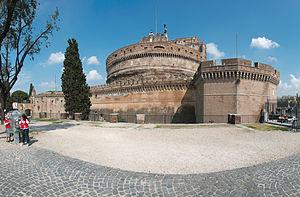
Rome /ʁɔm/ est la capitale de l'Italie. Située au centre-ouest de la péninsule italienne, près de la mer Tyrrhénienne, elle est également la capitale de la région du Latium, et fut celle de l'Empire romain durant 357 ans. En 2019, elle compte 2 844 395 habitants établis sur 1 285 km², ce qui fait d'elle la commune la plus peuplée d'Italie et la troisième plus étendue d'Europe après Moscou et Londres. Son aire urbaine recense 4 356 403 habitants en 2016. Elle présente en outre la particularité de contenir un État enclavé dans son territoire : la cité-État du Vatican, dont le pape est le souverain. C'est le seul exemple existant d'un État à l'intérieur d'une ville.